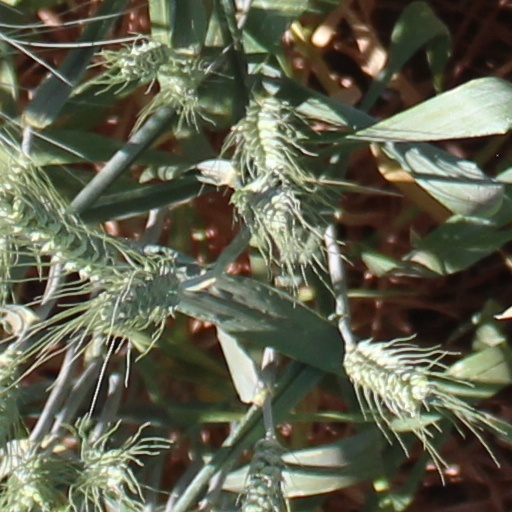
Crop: wheat